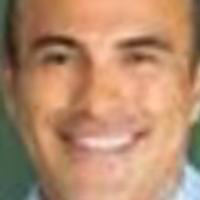
Age group: age 21-30